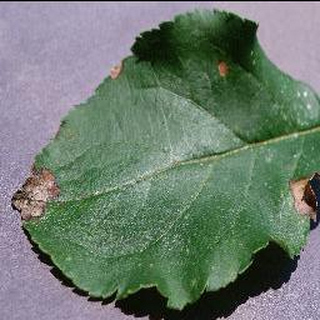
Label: apple_black_rot